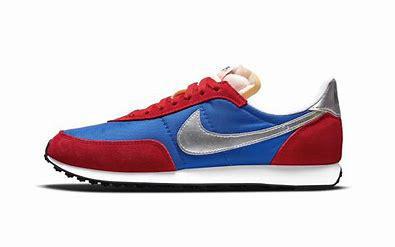
Brand: Nike
Model: Waffle 2